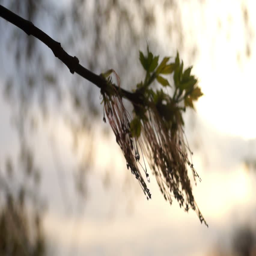
bare branches of a tree spring time